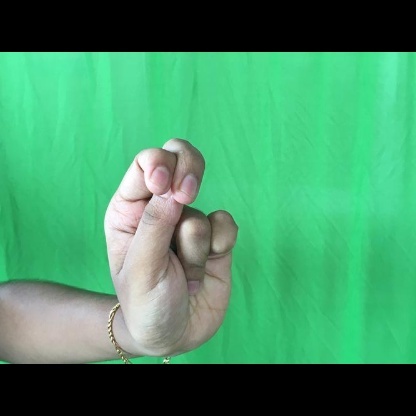
Mudra: Katakamukha